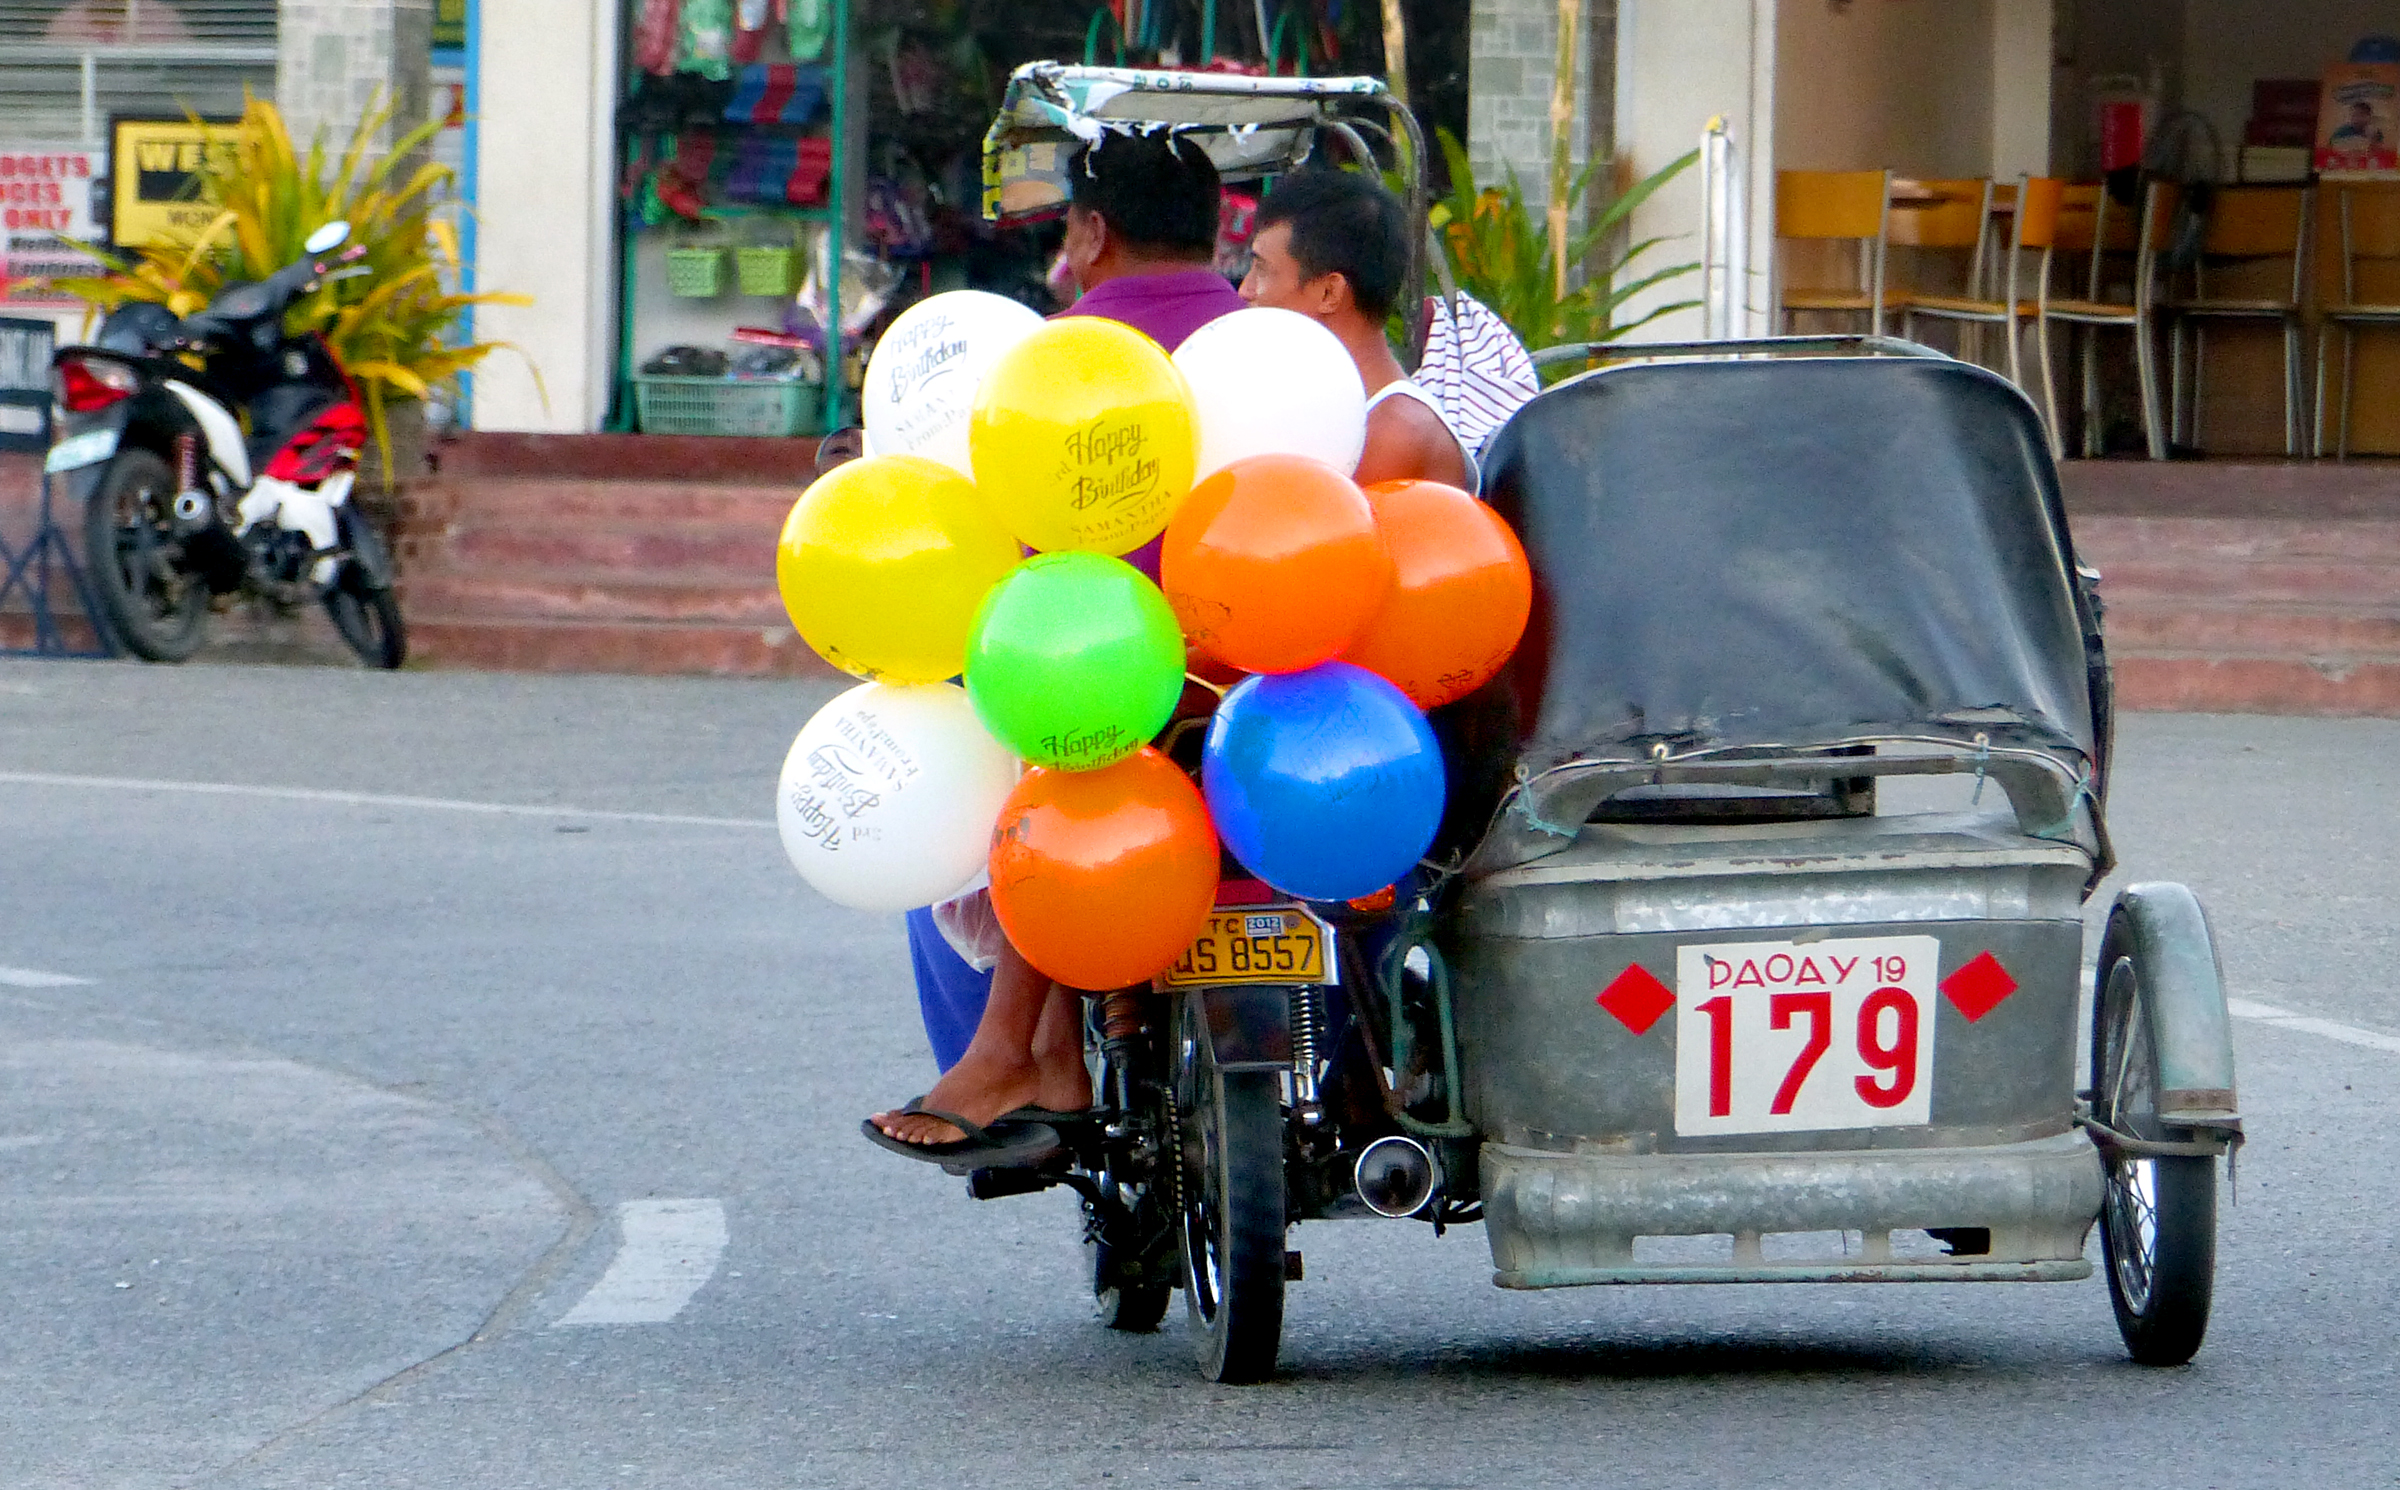
car, tricycle, vehicle, motorcycle, colour, festival, paoay, bridgecamera, ilocosnorte, panasonicdmcfz200, ballons